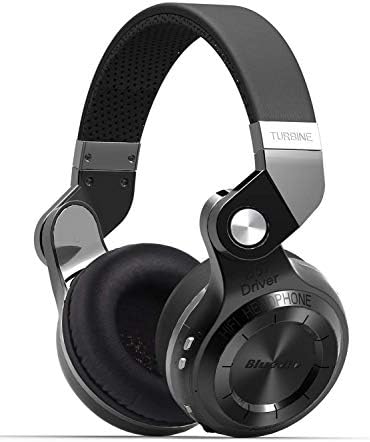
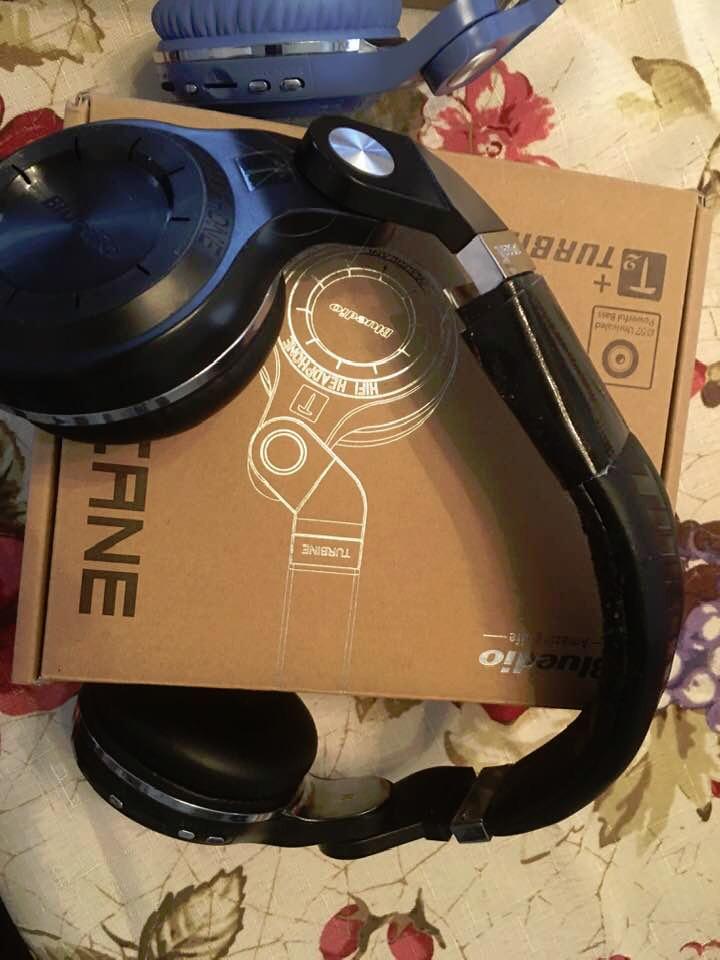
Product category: headphones
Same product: yes